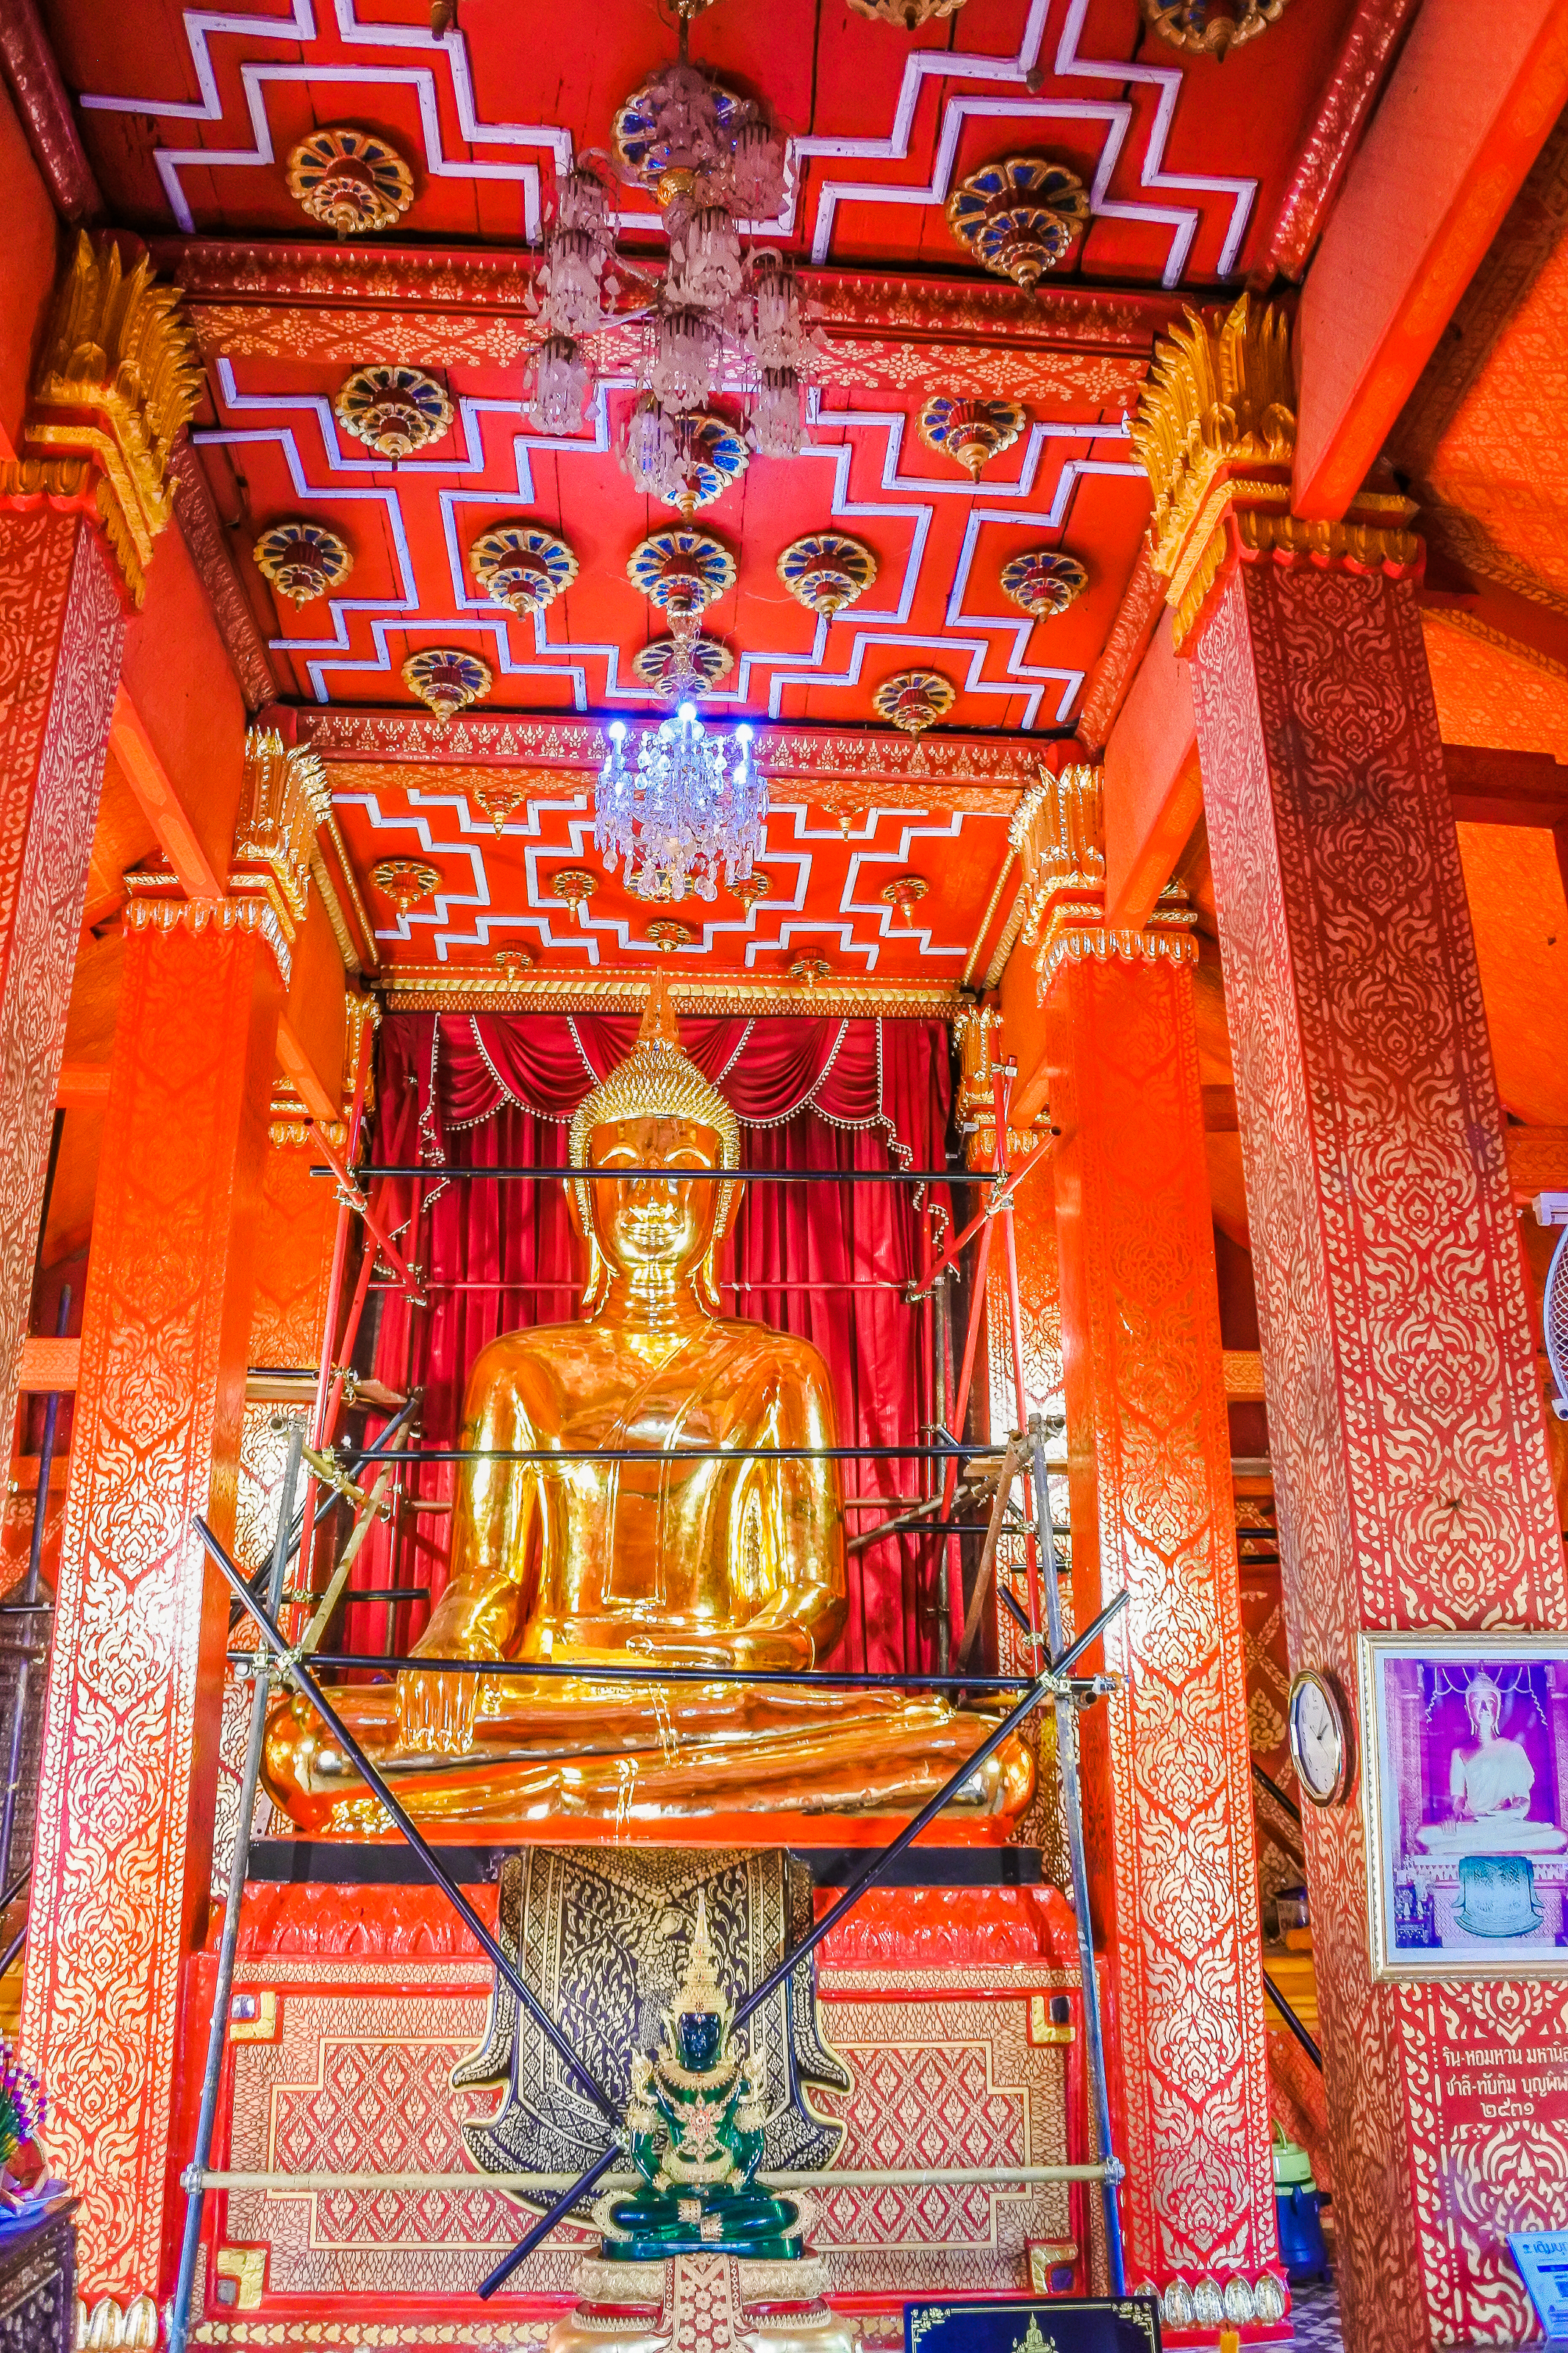
symbol, tourism, scene, gold, buddha, thailand, landmark, architecture, art, historic, asia, asian, bangkok, statue, sculpture, thai, wat, buddhism, ancient, religion, pagoda, traditional, culture, temple, travel, place of worship, shrine, building